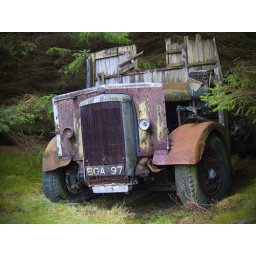
This old van was found in a forest and processed using photoshot to get this velvia colour finish.